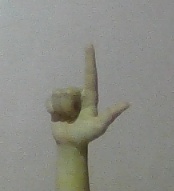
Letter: laam